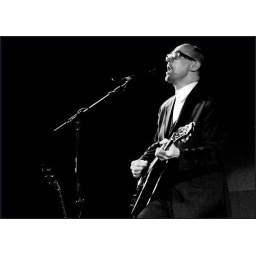
in black and white